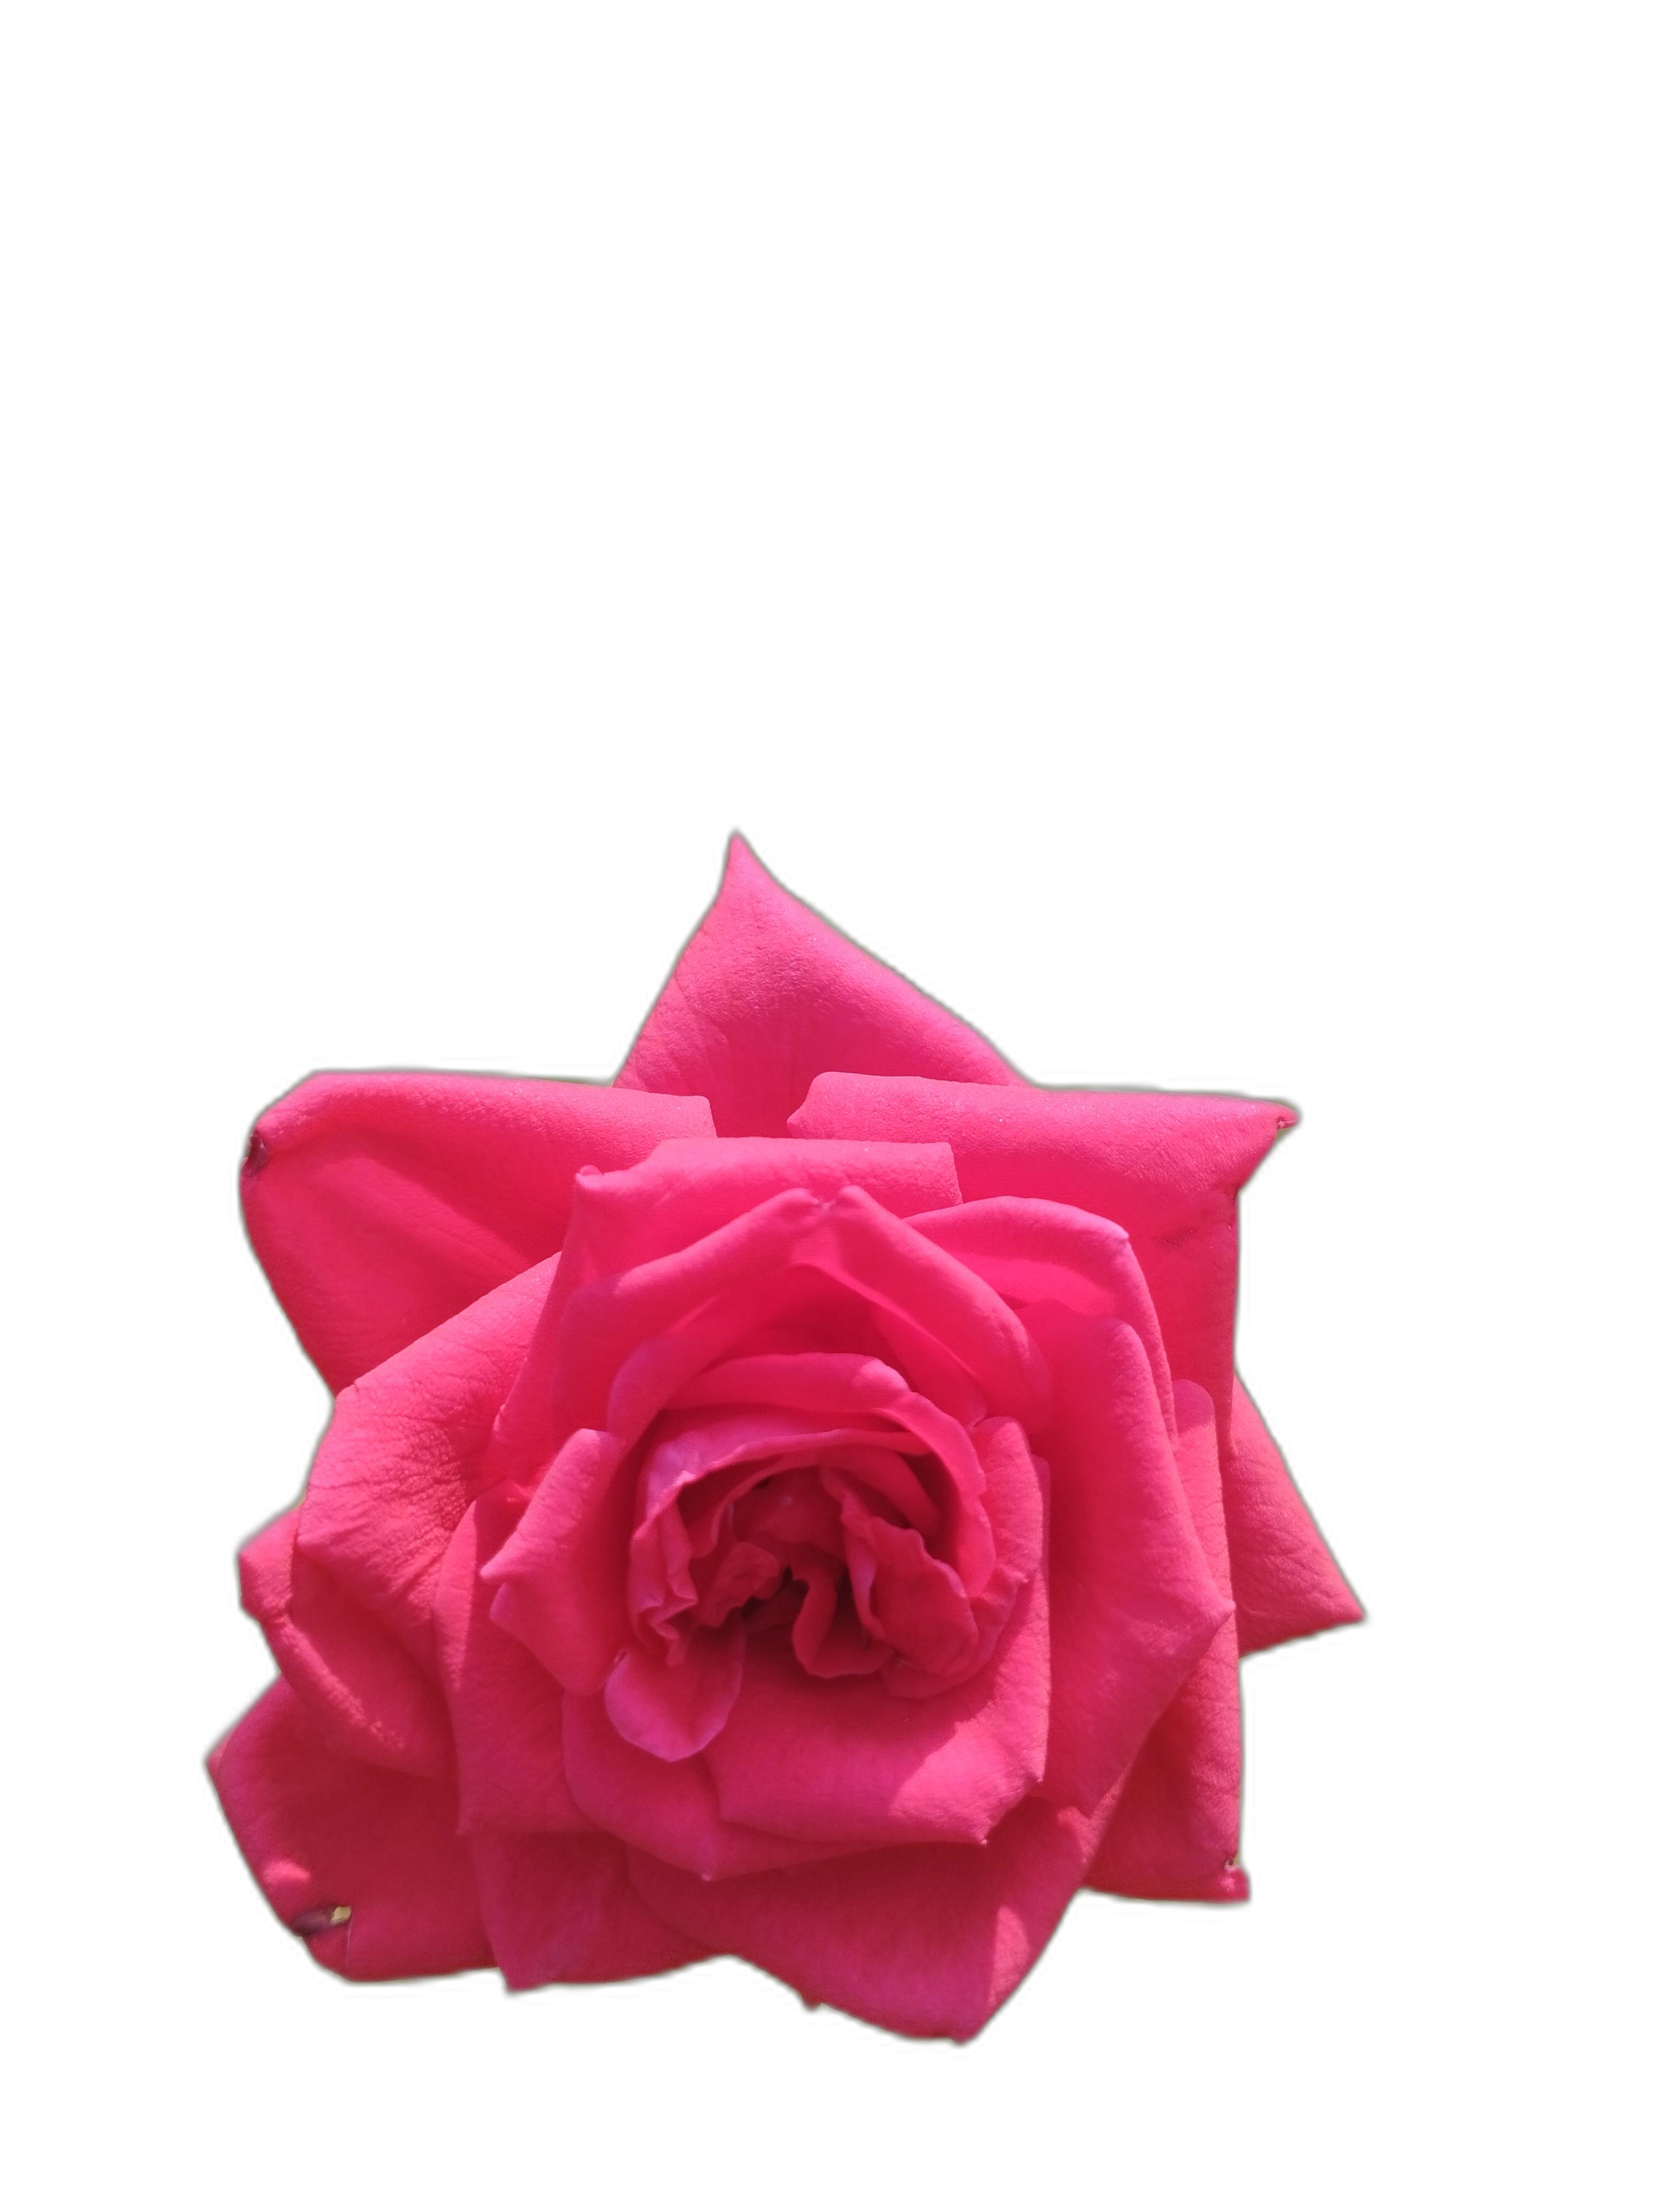
Label: Rose